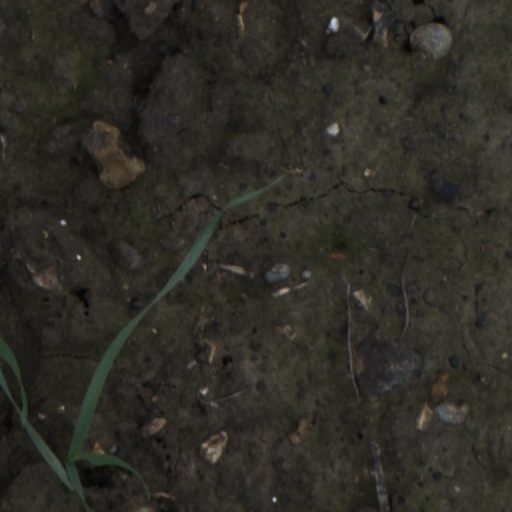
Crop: wheat